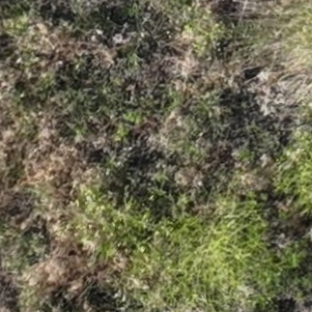
Month: july